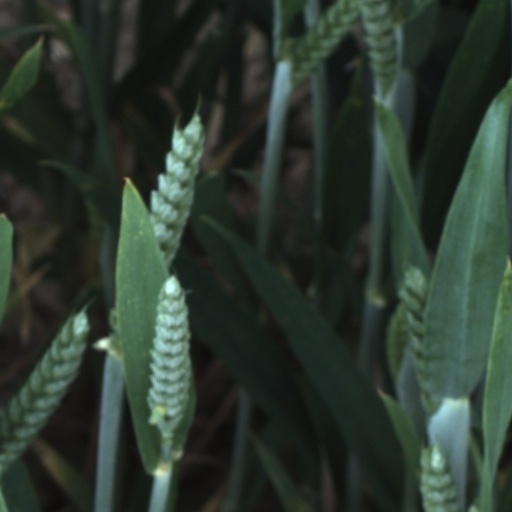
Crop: wheat